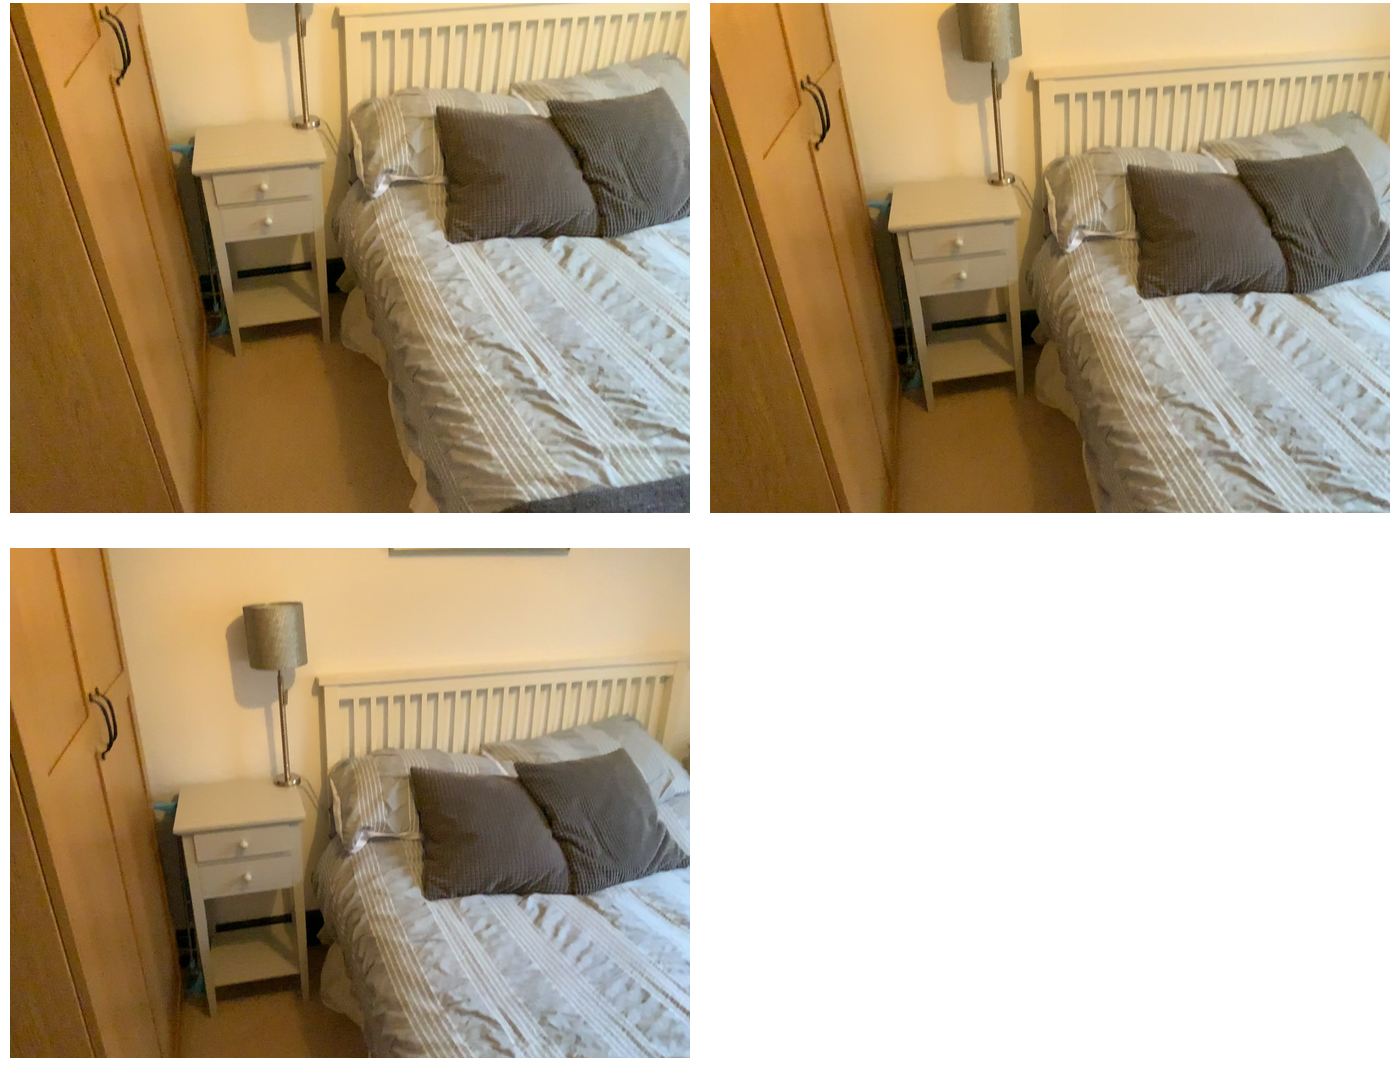Task instruction: Open the table's drawer.
Answer: {"task_instruction": "Open the table's drawer.", "nodes": ["table", "handle1", "handle2"], "edges": [{"functional_relationship": "openorclose", "object1": "handle1", "object2": "table", "spatial_relations": ["close", "in_front_of"], "is_touching": true}, {"functional_relationship": "openorclose", "object1": "handle2", "object2": "table", "spatial_relations": ["close", "in_front_of"], "is_touching": true}], "action_type": "pull", "function_type": "open_close_control"}